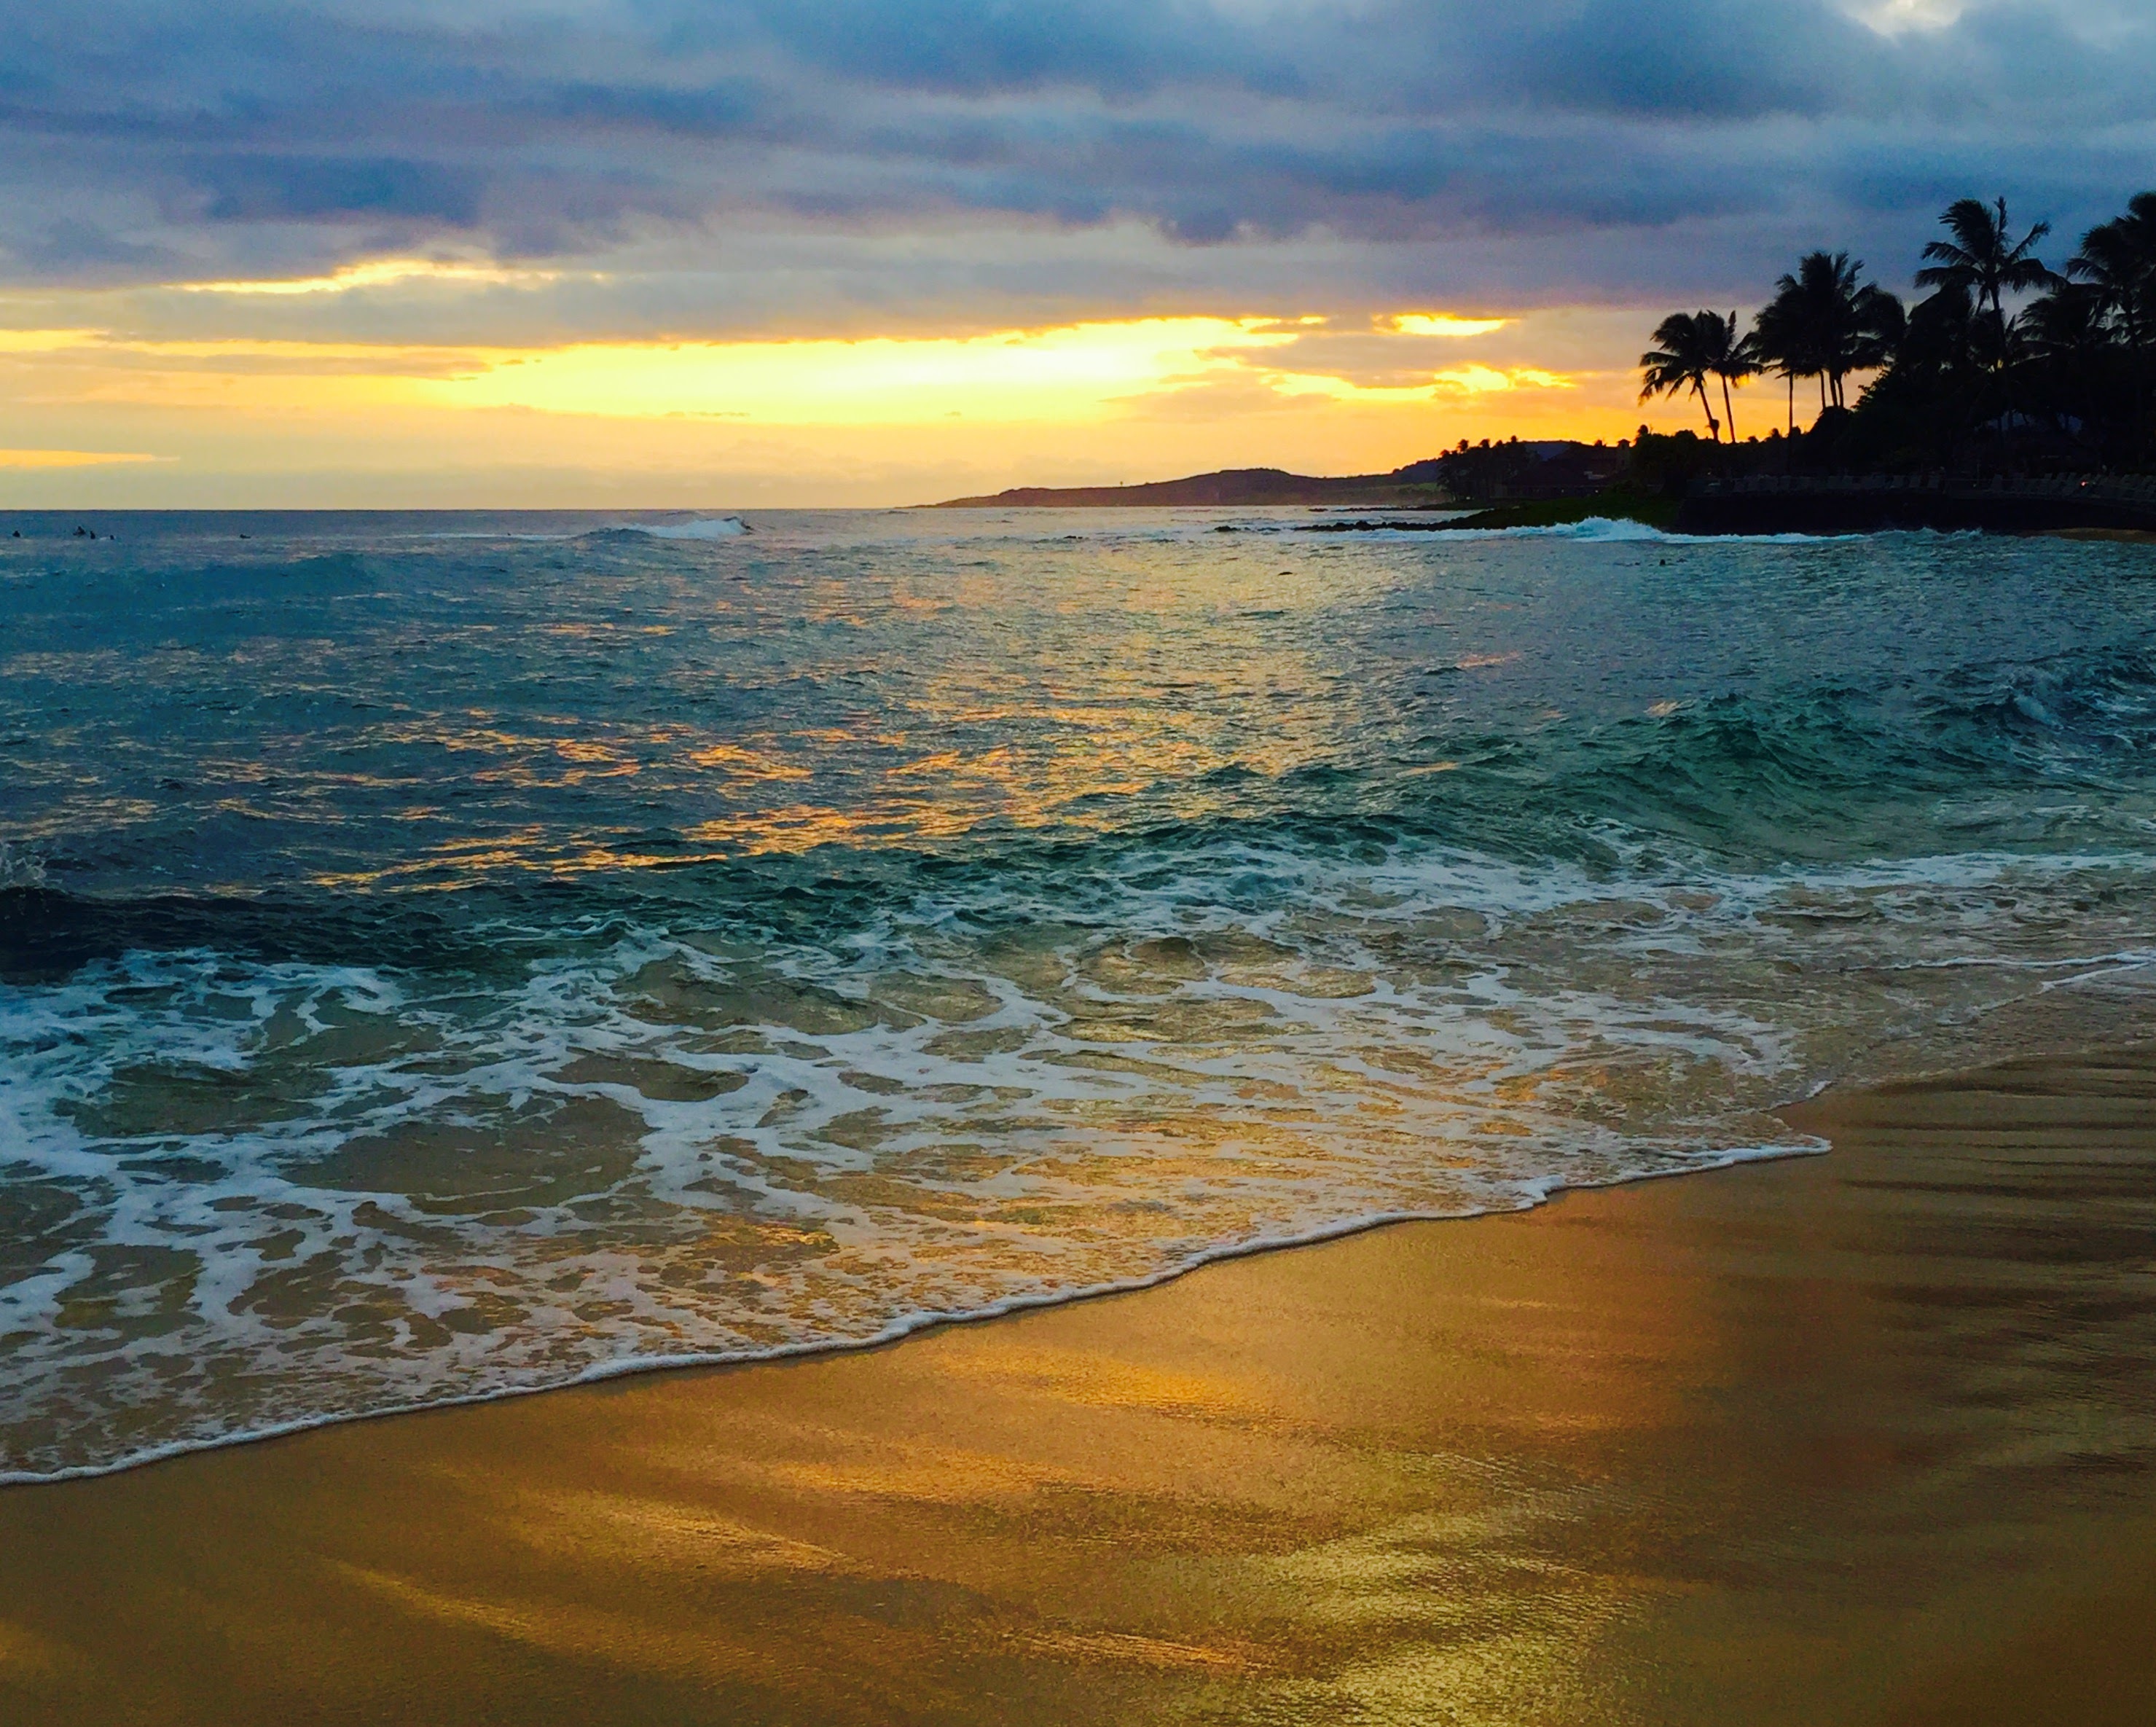
beach, sea, coast, water, sand, ocean, horizon, cloud, sunrise, sunset, sunlight, morning, shore, wave, dawn, coastline, shoreline, dusk, evening, reflection, scenic, tropical, bay, hawaii, seashore, body of water, outdoors, cape, kauai, wind wave